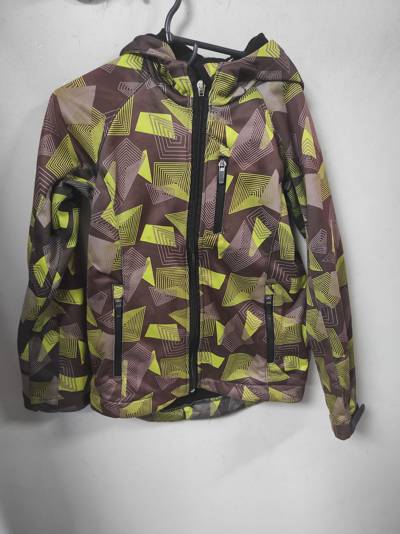
Waste category: clothes